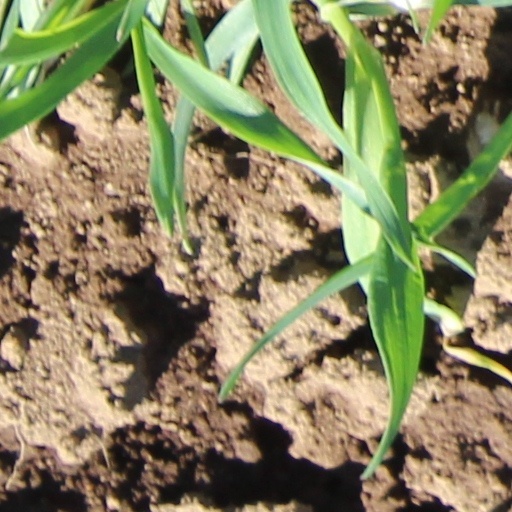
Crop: wheat